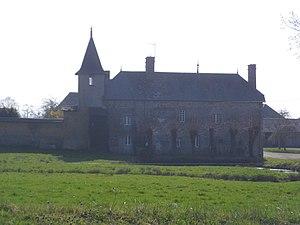
Manoir du Guislain
Le Guislain est une commune française, située dans le département de la Manche en région Normandie, peuplée de 135 habitants.